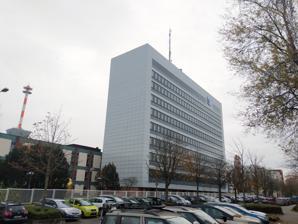
Building: Broadcasting House Dornbusch
Country: Germany
Year built: 1951
Broadcasting House in Dornbusch (November 2020) Broadcasting House Dornbusch (" Funkhaus am Dornbusch ") is headquarters and main broadcasting facility of the German public broadcaster for the state of Hessen , Hessischer Rundfunk . History The site and the building were originally intended as the parliamentary building for German Bundestag . The plans for the round building ("Rundhaus") were developed in 1948 by architect Gerhard Weber . In anticipation for the German capital being moved to Frankfurt, building work had started. However, the parliamentary council voted for Bonn as new seat of government. While the shell of the building had been completed at this point, the plans were changed to re-dedicate the site as new seat for the regional broadcaster. The building was dedicated in 1951 and the move of the broadcaster was completed in 1954. In 1954, the large broadcasting hall was opened behind it. This radio broadcasting studio has space for 850 people and acts as a rehearsal and recording stage for the Frankfurt Radio Symphony . References